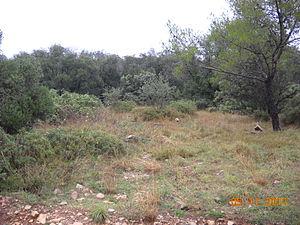
Le bois de Foulaquier au nord-est du nouveau lotissement. Emplacement présumé des tombes protohistoriques
Claret est une commune française située dans le département de l'Hérault en région Occitanie.